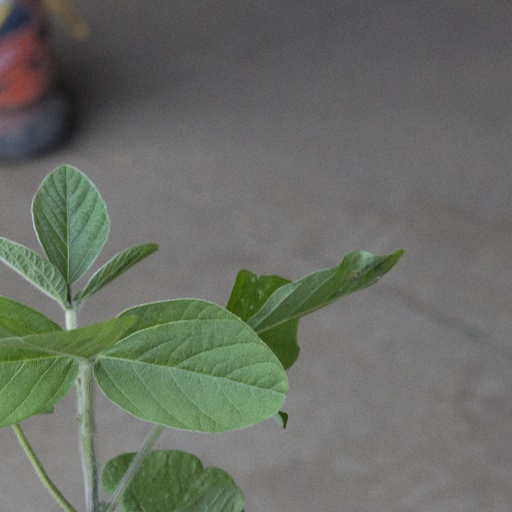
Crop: soybean